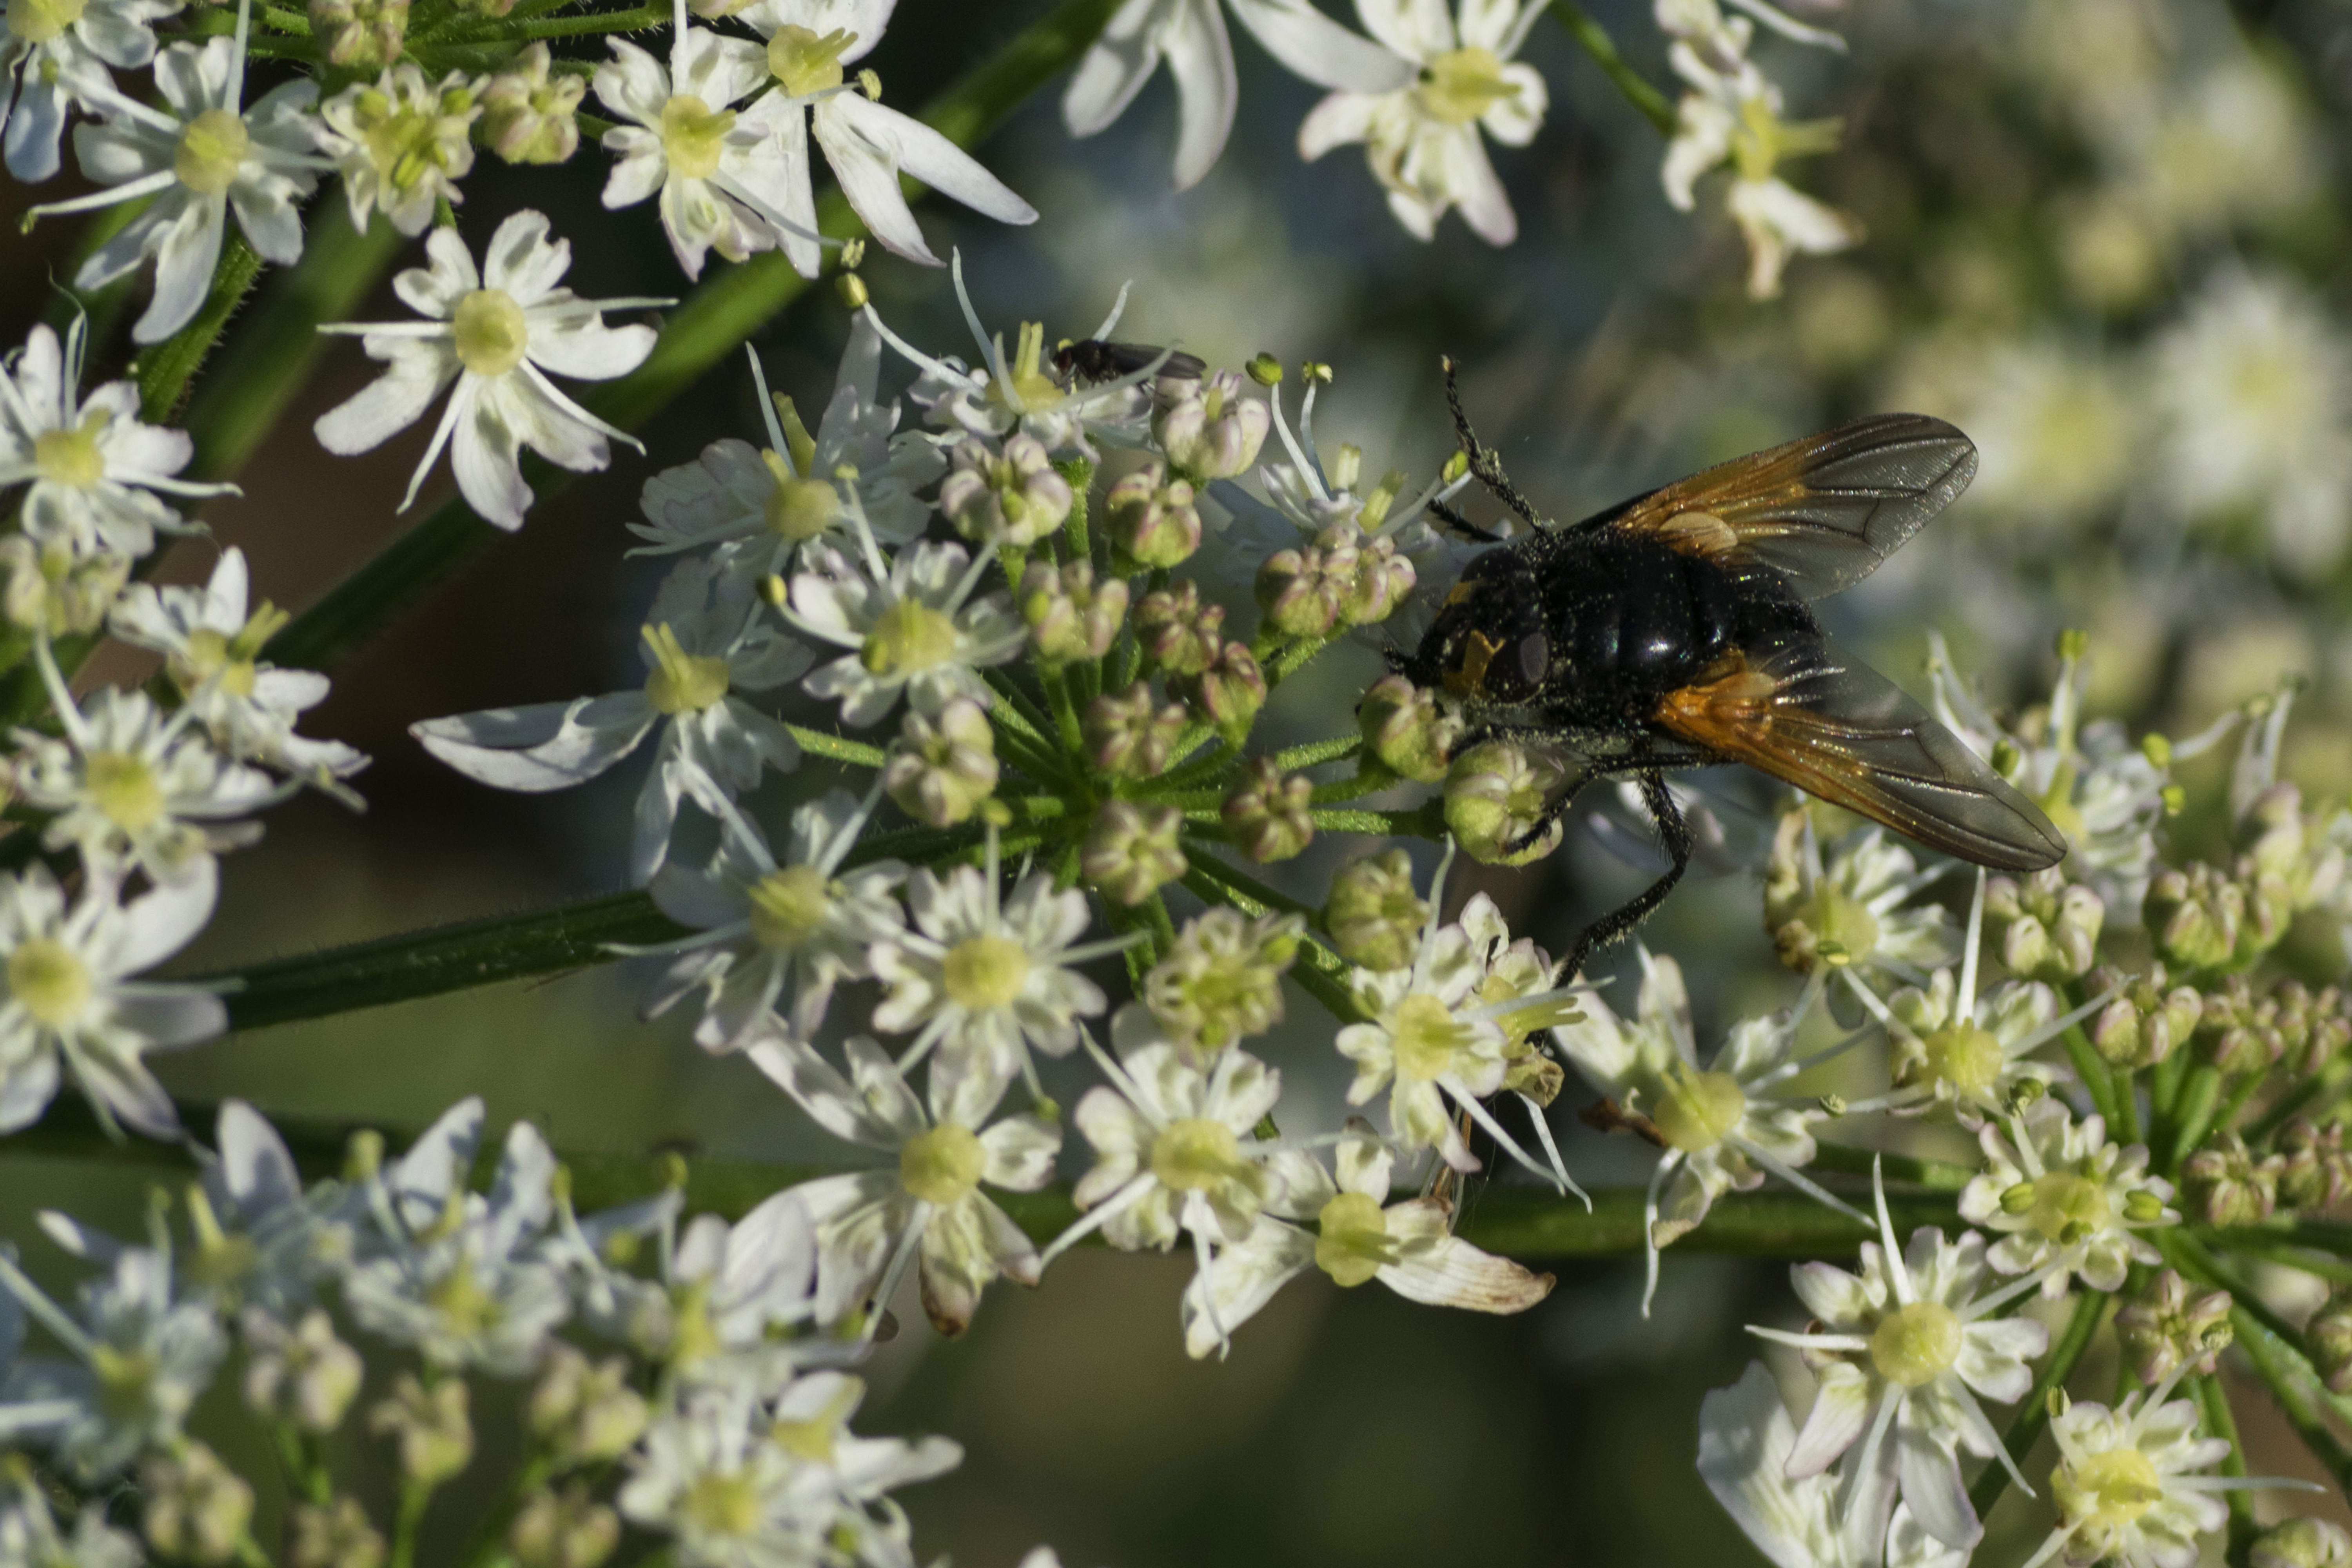
nature, outdoor, blossom, plant, photography, meadow, flower, fly, insect, macro, botany, nikon, closeup, flora, fauna, invertebrate, wildflower, nederland, netherlands, zuidholland, animals, shrub, bee, outdoorphotography, nectar, paulvandevelde, pdvandevelde, padagudaloma, natuurfotografie, dordrecht, biesbosch, nederlandinfotos, vlieg, hollandse, mesembrinameridiana, schorsvlieg, flowering plant, honey bee, land plant, membrane winged insect